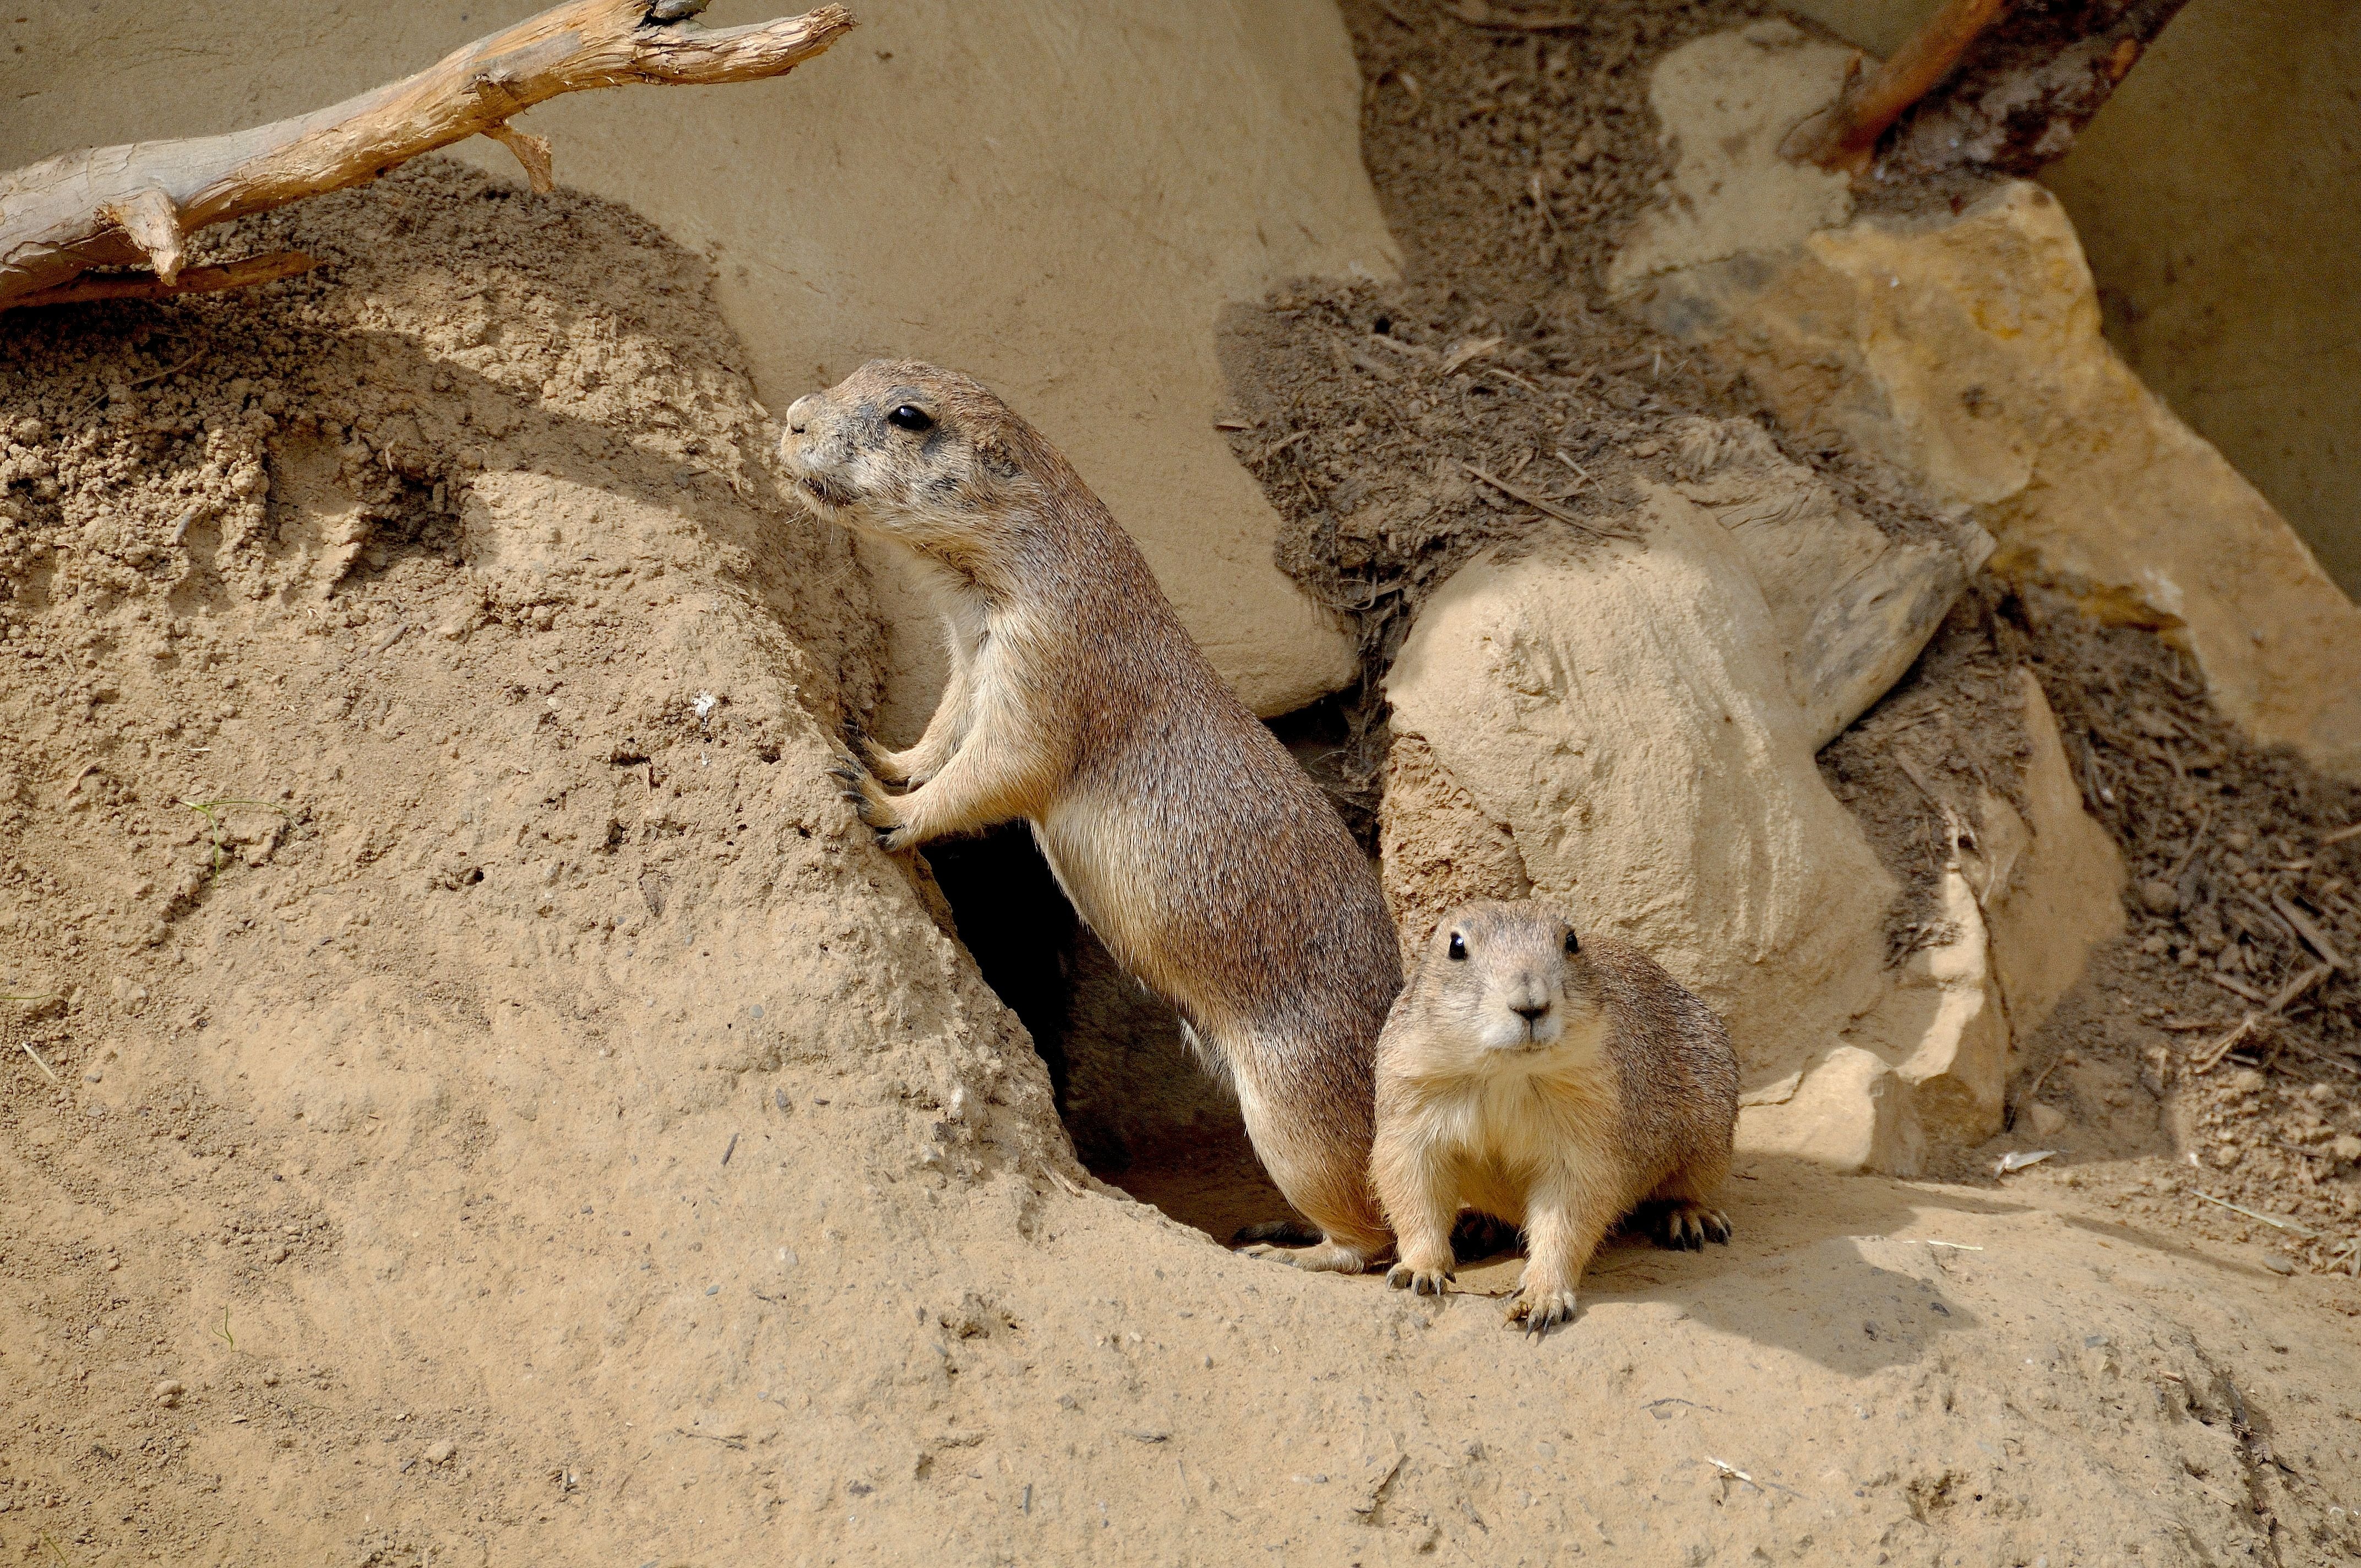
nature, sweet, animal, wildlife, zoo, line, couple, mammal, squirrel, rodent, fauna, vertebrate, nager, meerkat, prairie dog